Saint-Louis, Senegal

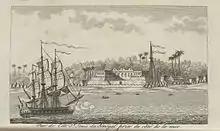
French view of the fort at Saint-Louis island, from "L'Afrique ou histoire, moeurs, usages et coutumes des Africains", by René Claude Geoffroy de Villeneuve, 1814.

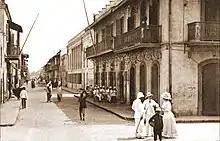
Colonial Saint Louis c. 1900. Europeans and Africans on the Rue Lebon.

The fortification permitted its factory to command foreign trade along the Senegal River. Slaves, gold, hides, beeswax, ambergris and, later, gum arabic were exported. During the Seven Years' War, British forces captured Senegal in 1758. In February 1779, French forces recaptured Saint-Louis. In the late 18th century, Saint-Louis had about 5,000 inhabitants, not counting an indeterminate number of slaves in transit.